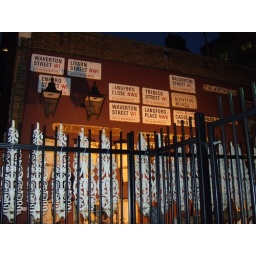
The wall of Lassco in London with its many street signs - you're actually in Battersea when you see this.